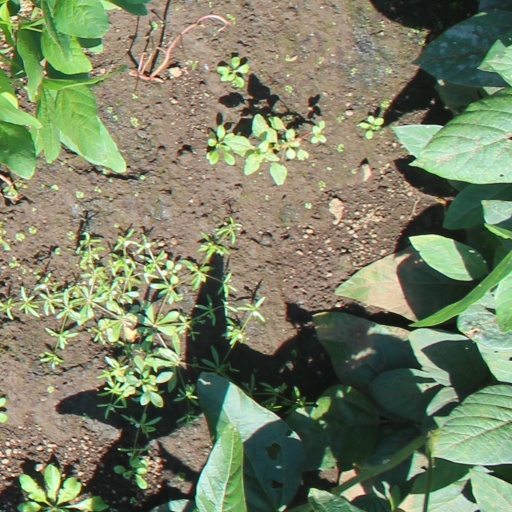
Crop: soybean